Toomas Hendrik Ilves

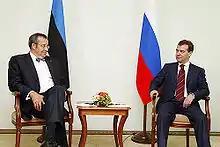
Toomas Hendrik Ilves and Dmitry Medvedev in 2008

Ilves worked as a research assistant in Columbia University Department of Psychology from 1973 to 1979. From 1979 to 1981 he served as assistant director and English teacher at the Open Education Center in Englewood, New Jersey. Ilves then moved to Vancouver, British Columbia, Canada; from 1981 to 1983 he was director and administrator of arts at Vancouver Arts Centre and from 1983 to 1985, he taught Estonian literature and linguistics at Simon Fraser University.